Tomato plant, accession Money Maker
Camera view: tilt-top (135 deg); turntable rotation: 270 degrees
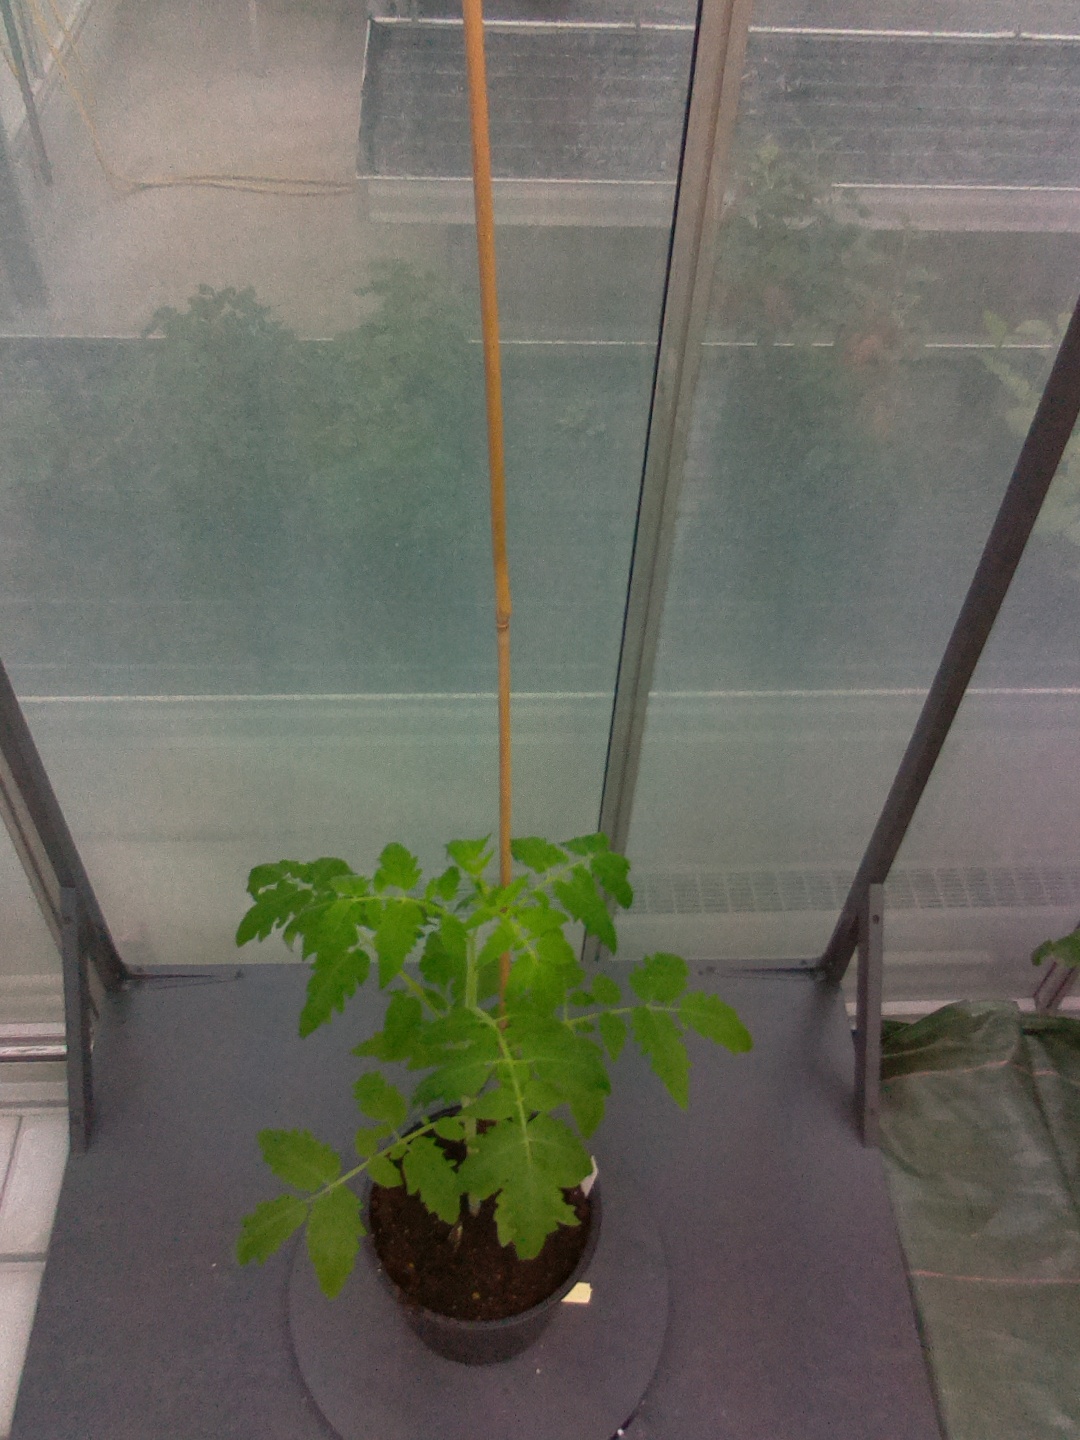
BBCH growth stage 14: 8 of true leaves visible